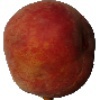
Label: Peach 1